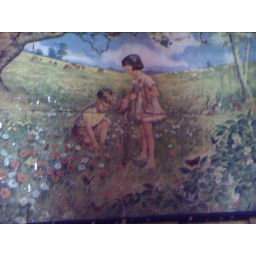
this was on the wall of kendells house in rawene